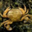
Label: cra